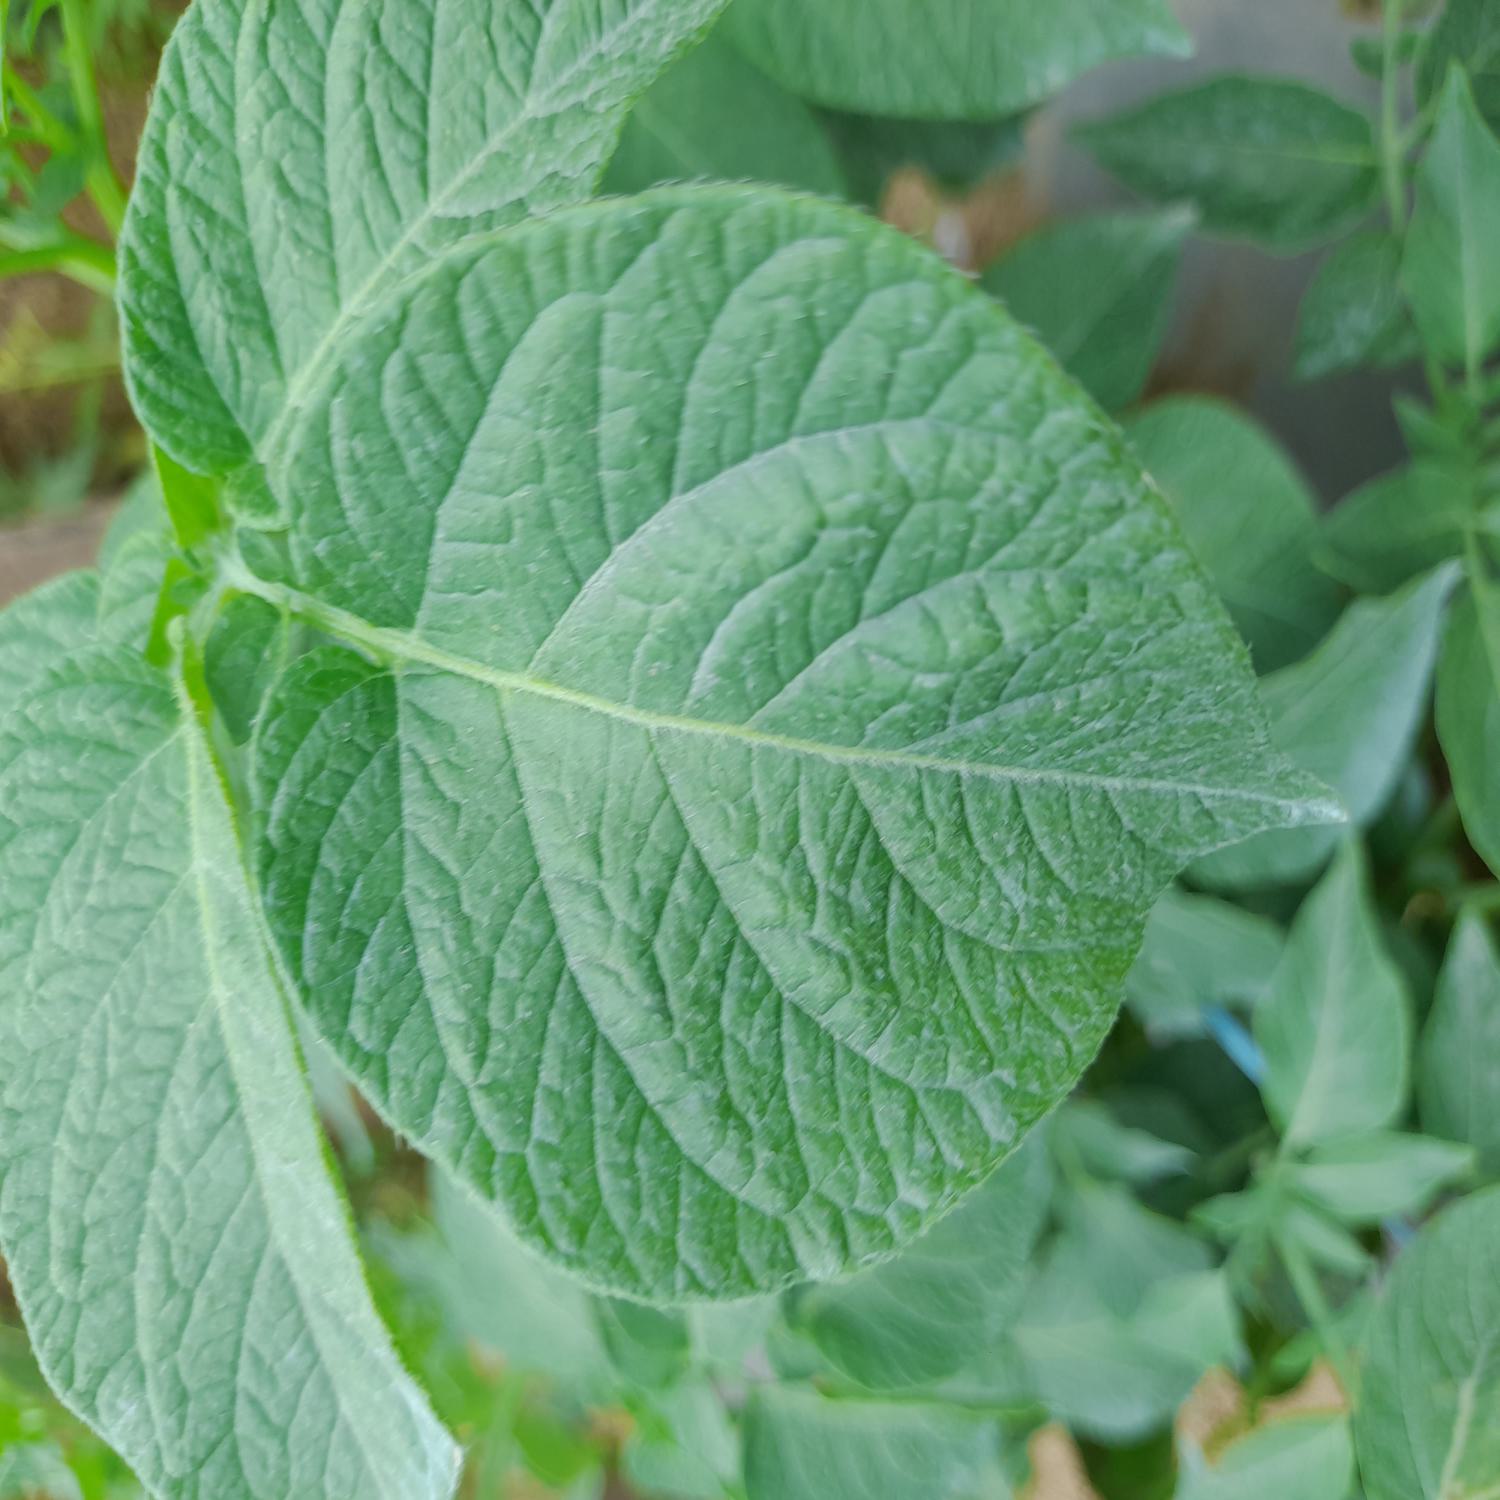
Etiqueta: Sana